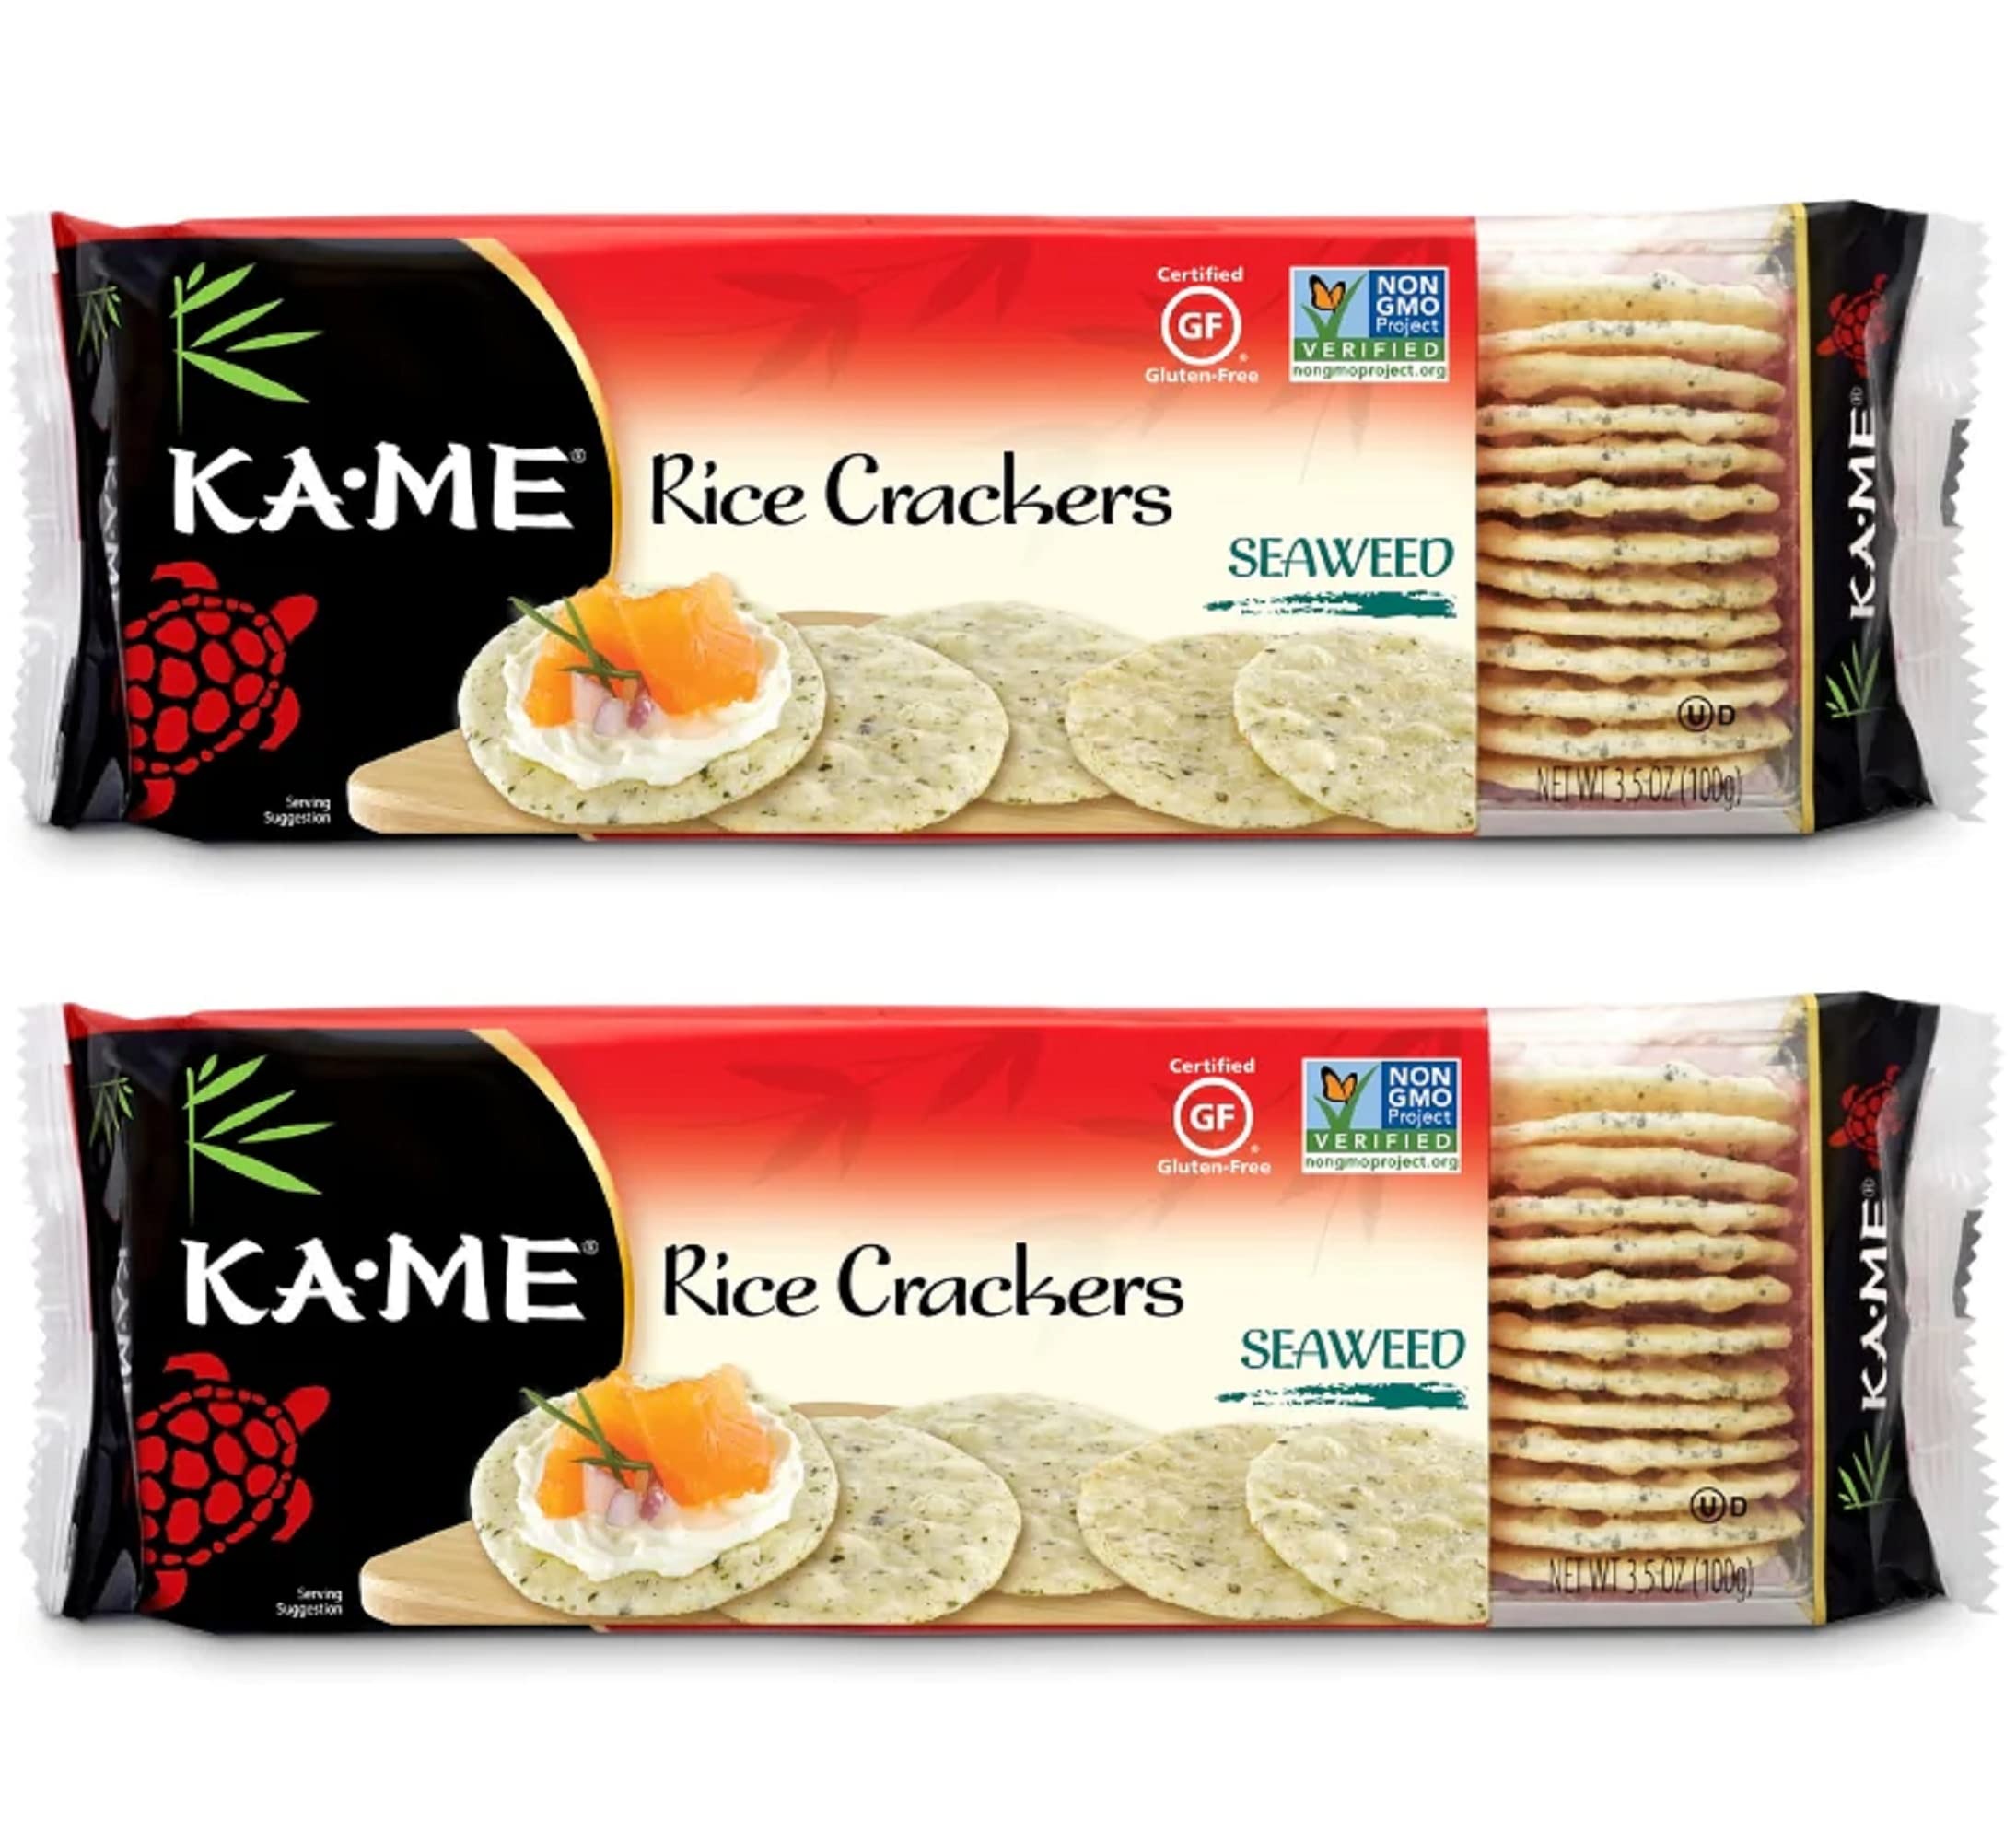
Item Name: KA-ME Seaweed Rice Crackers 3.5 oz, Authentic Asian Ingredients, Certified Gluten-Free, No Artificial Flavors/Colors, Non GMO - (2 Pack)
Value: 7.0
Unit: Ounce

Price: 25.25